Viking raids in the Rhineland

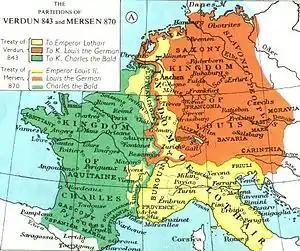
The Frankish realms after the Treaty of Meersen in 870 – the Rhineland was located in Lorraine (yellow)

The term "Rhineland" is used to describe areas on the Middle and Lower Rhine that are not defined in more detail. It was not designated as such until 1798, when French Revolutionary troops occupied this territory. Previously, this region was mostly named after towns or counties, for example, the Gelderland, or Land of Cleves (Klever Land).